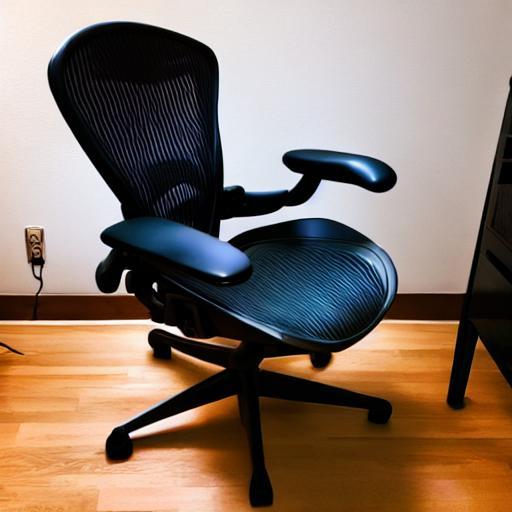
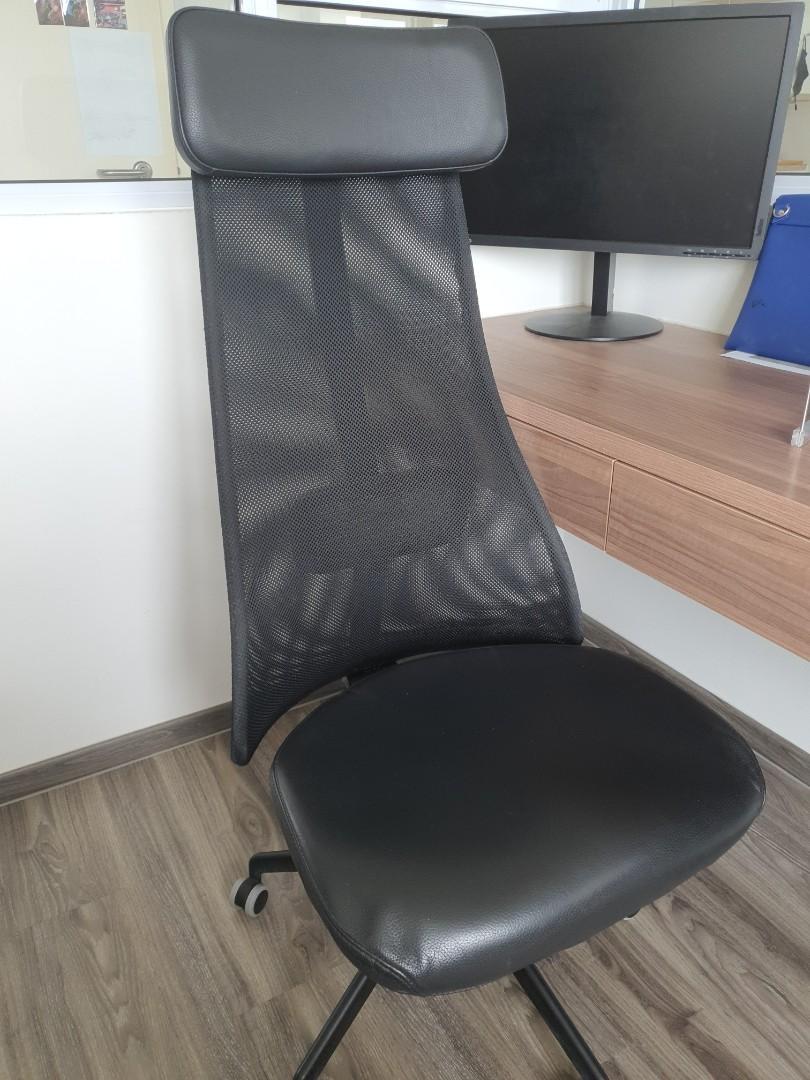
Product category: items_chair
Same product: no